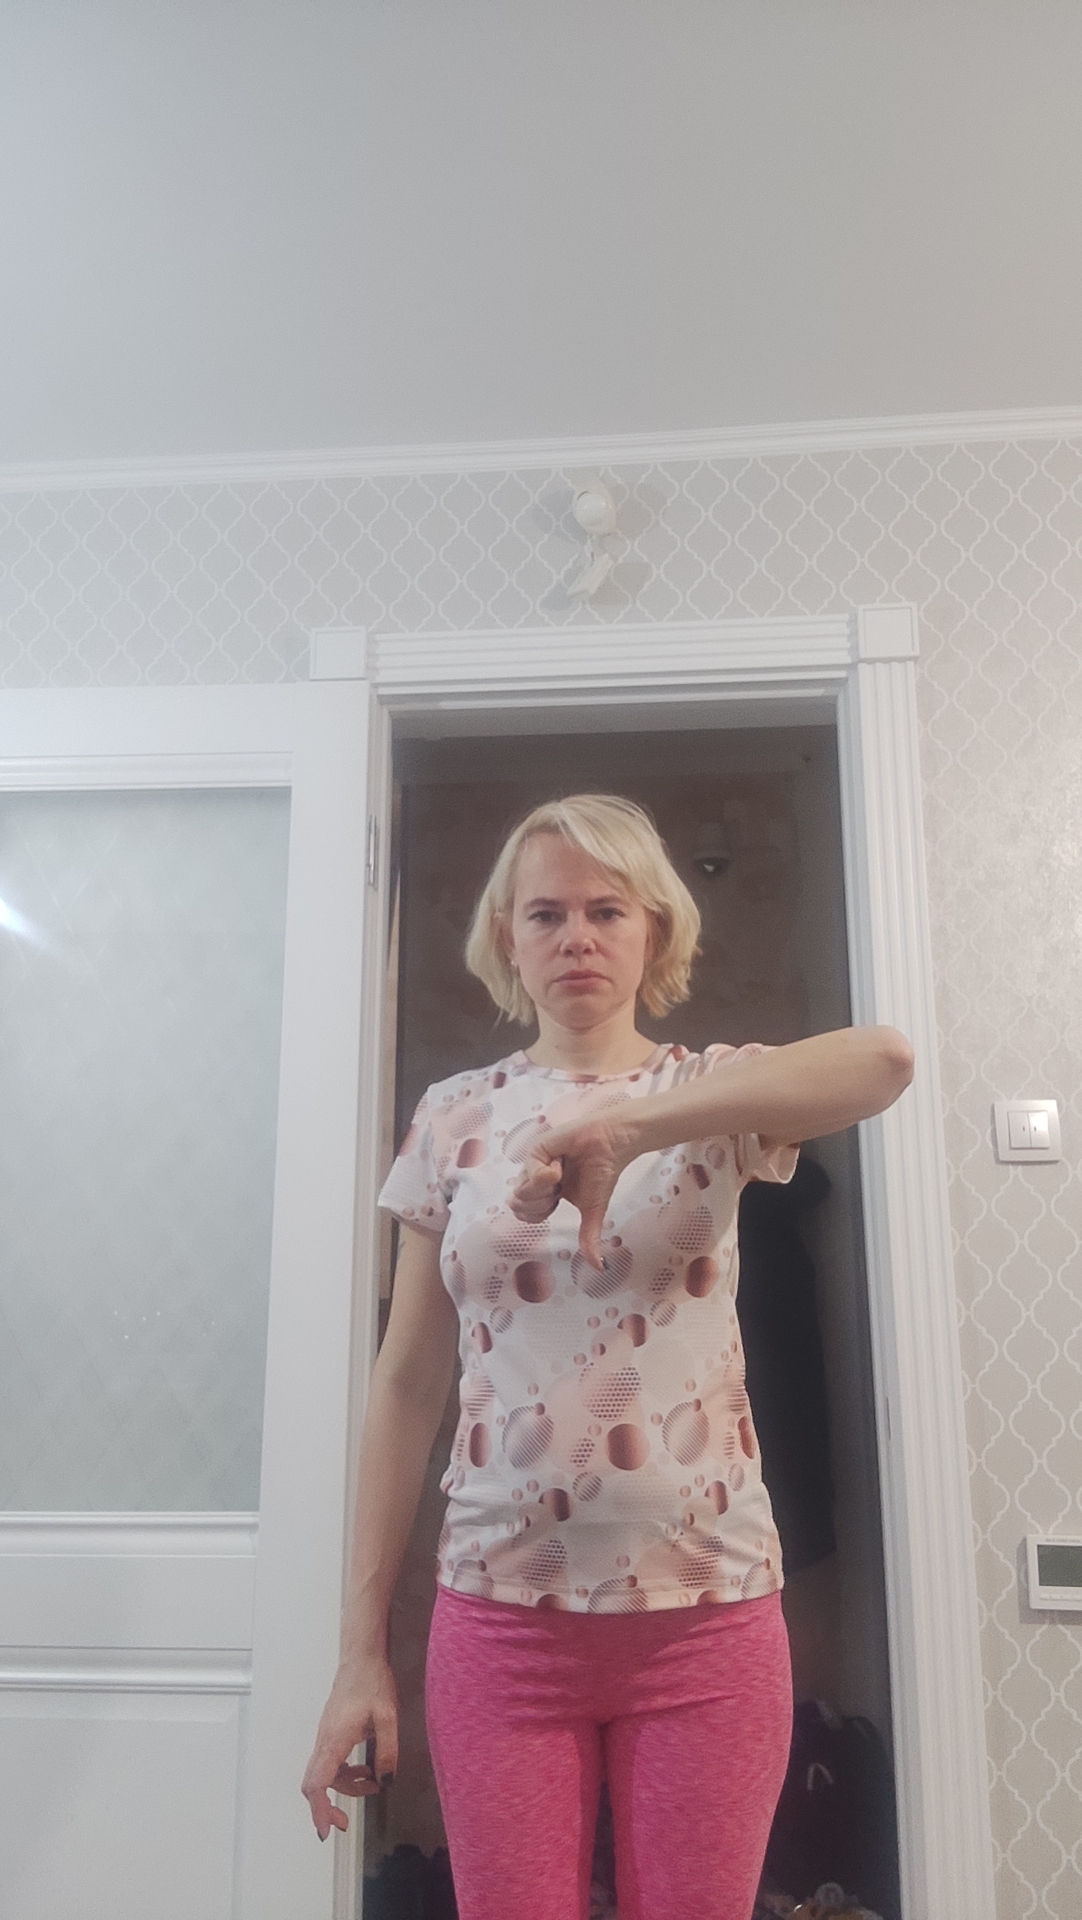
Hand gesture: dislike